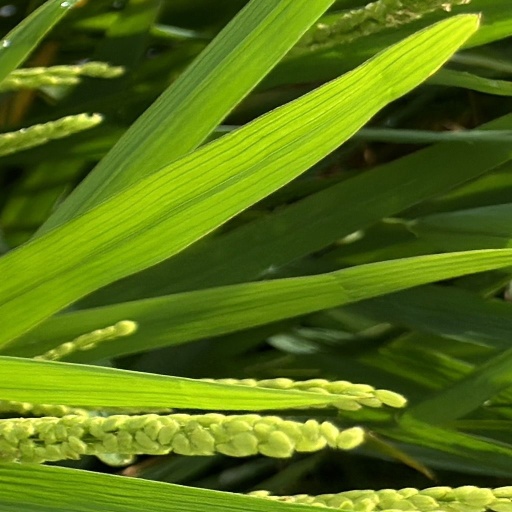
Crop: rice